Ron Fellows

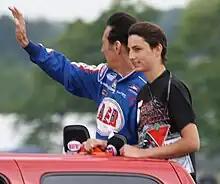
Fellows at Road America in 2012 with his youngest son

GM created the Ron Fellows edition Corvette Z06 in 2007, with a signature trim package. It features unique white paint and "grand sport" hash marks on the front left fender.